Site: brandenburg
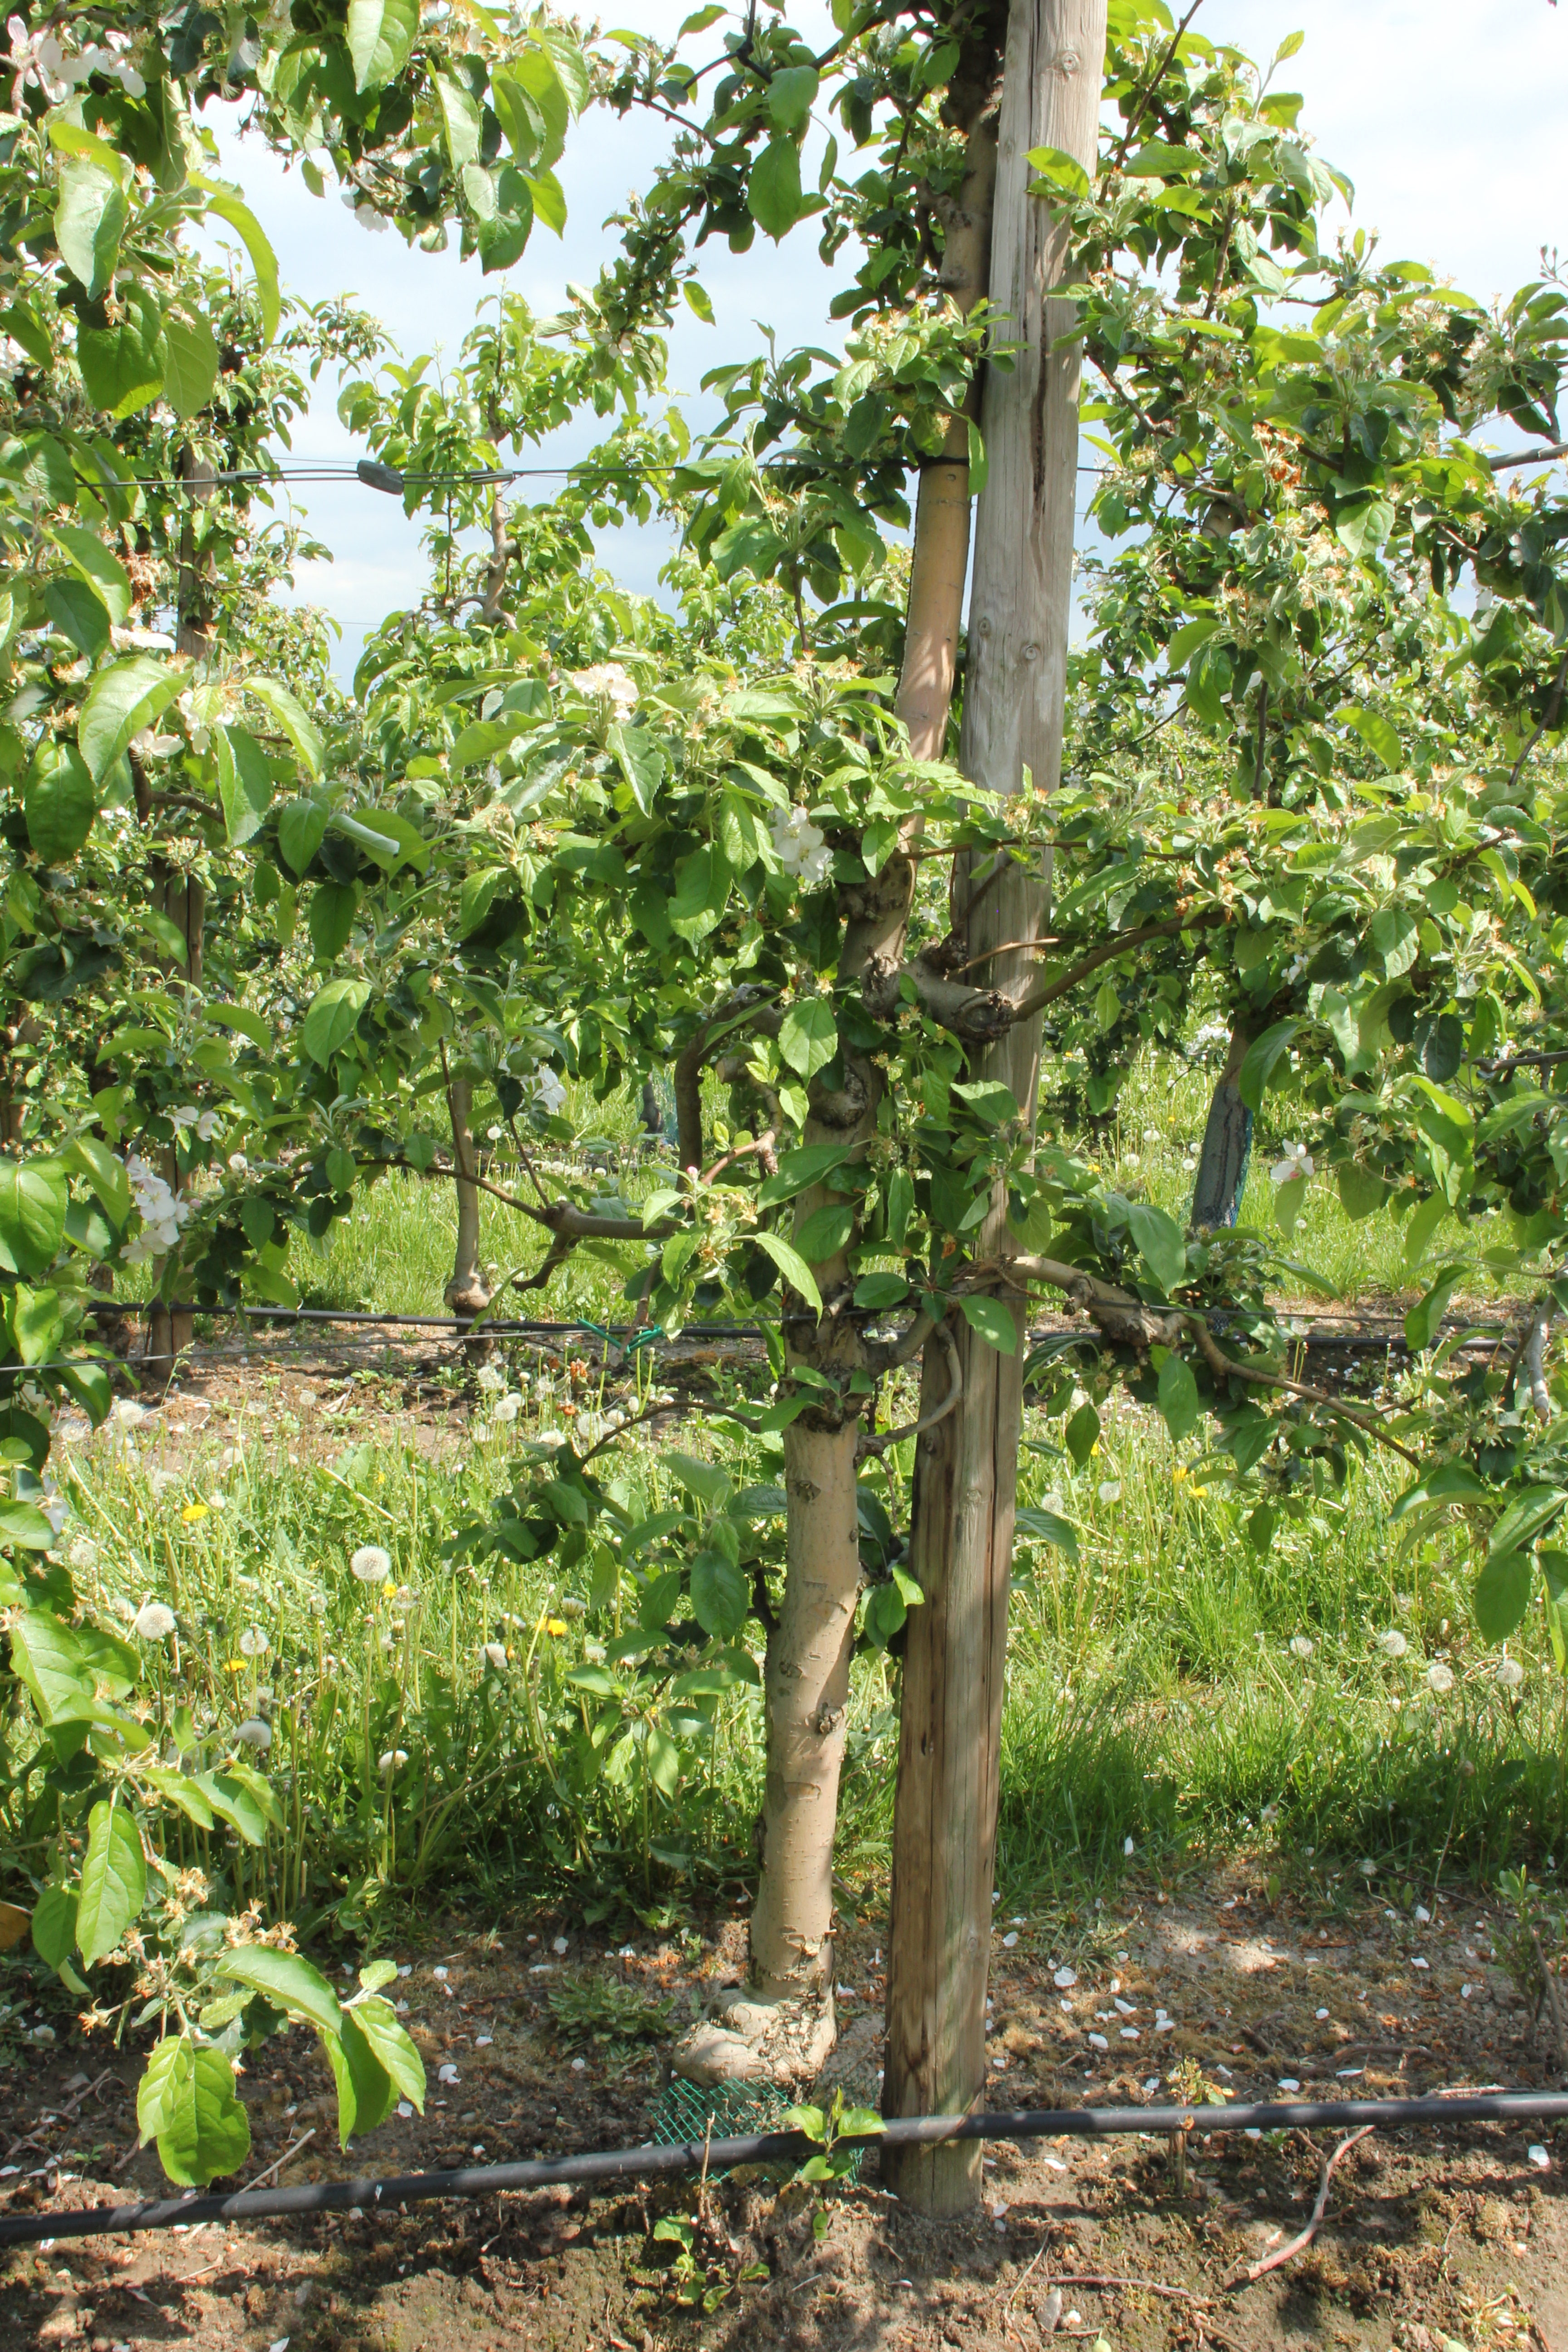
Growth stage (BBCH 67): Flowering